2020 dismissals of inspectors general

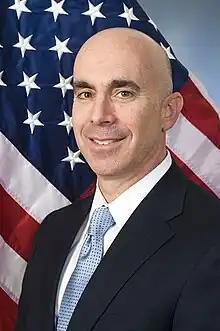
Steve Linick

On Friday, May 15, at 10 p.m., the White House announced that State Department inspector general Steve Linick had been removed. Trump appointed Stephen Akard, the director of the State Department's Office of Foreign Missions, as acting inspector general. The White House said Trump had dismissed Linick at the request of Secretary of State Mike Pompeo. Linick had been investigating whether Pompeo had used government employees to run personal errands for him. In a separate, almost completed investigation, Linick was reportedly looking into whether Pompeo had evaded Congressional limitations on arms sales to Saudi Arabia and the United Arab Emirates by declaring an emergency, even though none existed. A third line of inquiry into Pompeo was his regular hosting of several dozen lavish, taxpayer-funded "Madison Dinners" at the State Department for hundreds of attendees, including many influential business and media figures; there were concerns that Pompeo had been using the dinners to further his own political career (assembling the names and contact information of possible future contributors and fundraisers), rather than for official diplomatic purposes, potentially violating the Hatch Act.